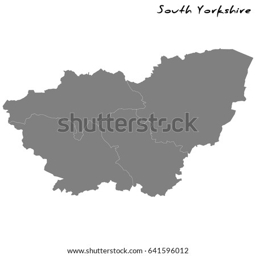
high quality map is a metropolitan county with borders of the counties